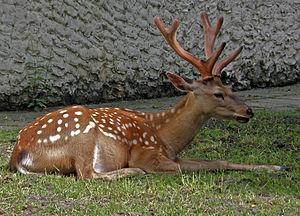
L'Homme de Jinniushan est le nom donné à un squelette fossile semi-complet appartenant au genre Homo, découvert en 1984 dans la province du Liaoning, au nord-est de la Chine. Les vestiges fossiles comprennent des éléments crâniens et post-crâniens d'un même individu, ce qui est assez rare au-delà du Pléistocène supérieur. Ils sont datés d'environ 260 000 ans.